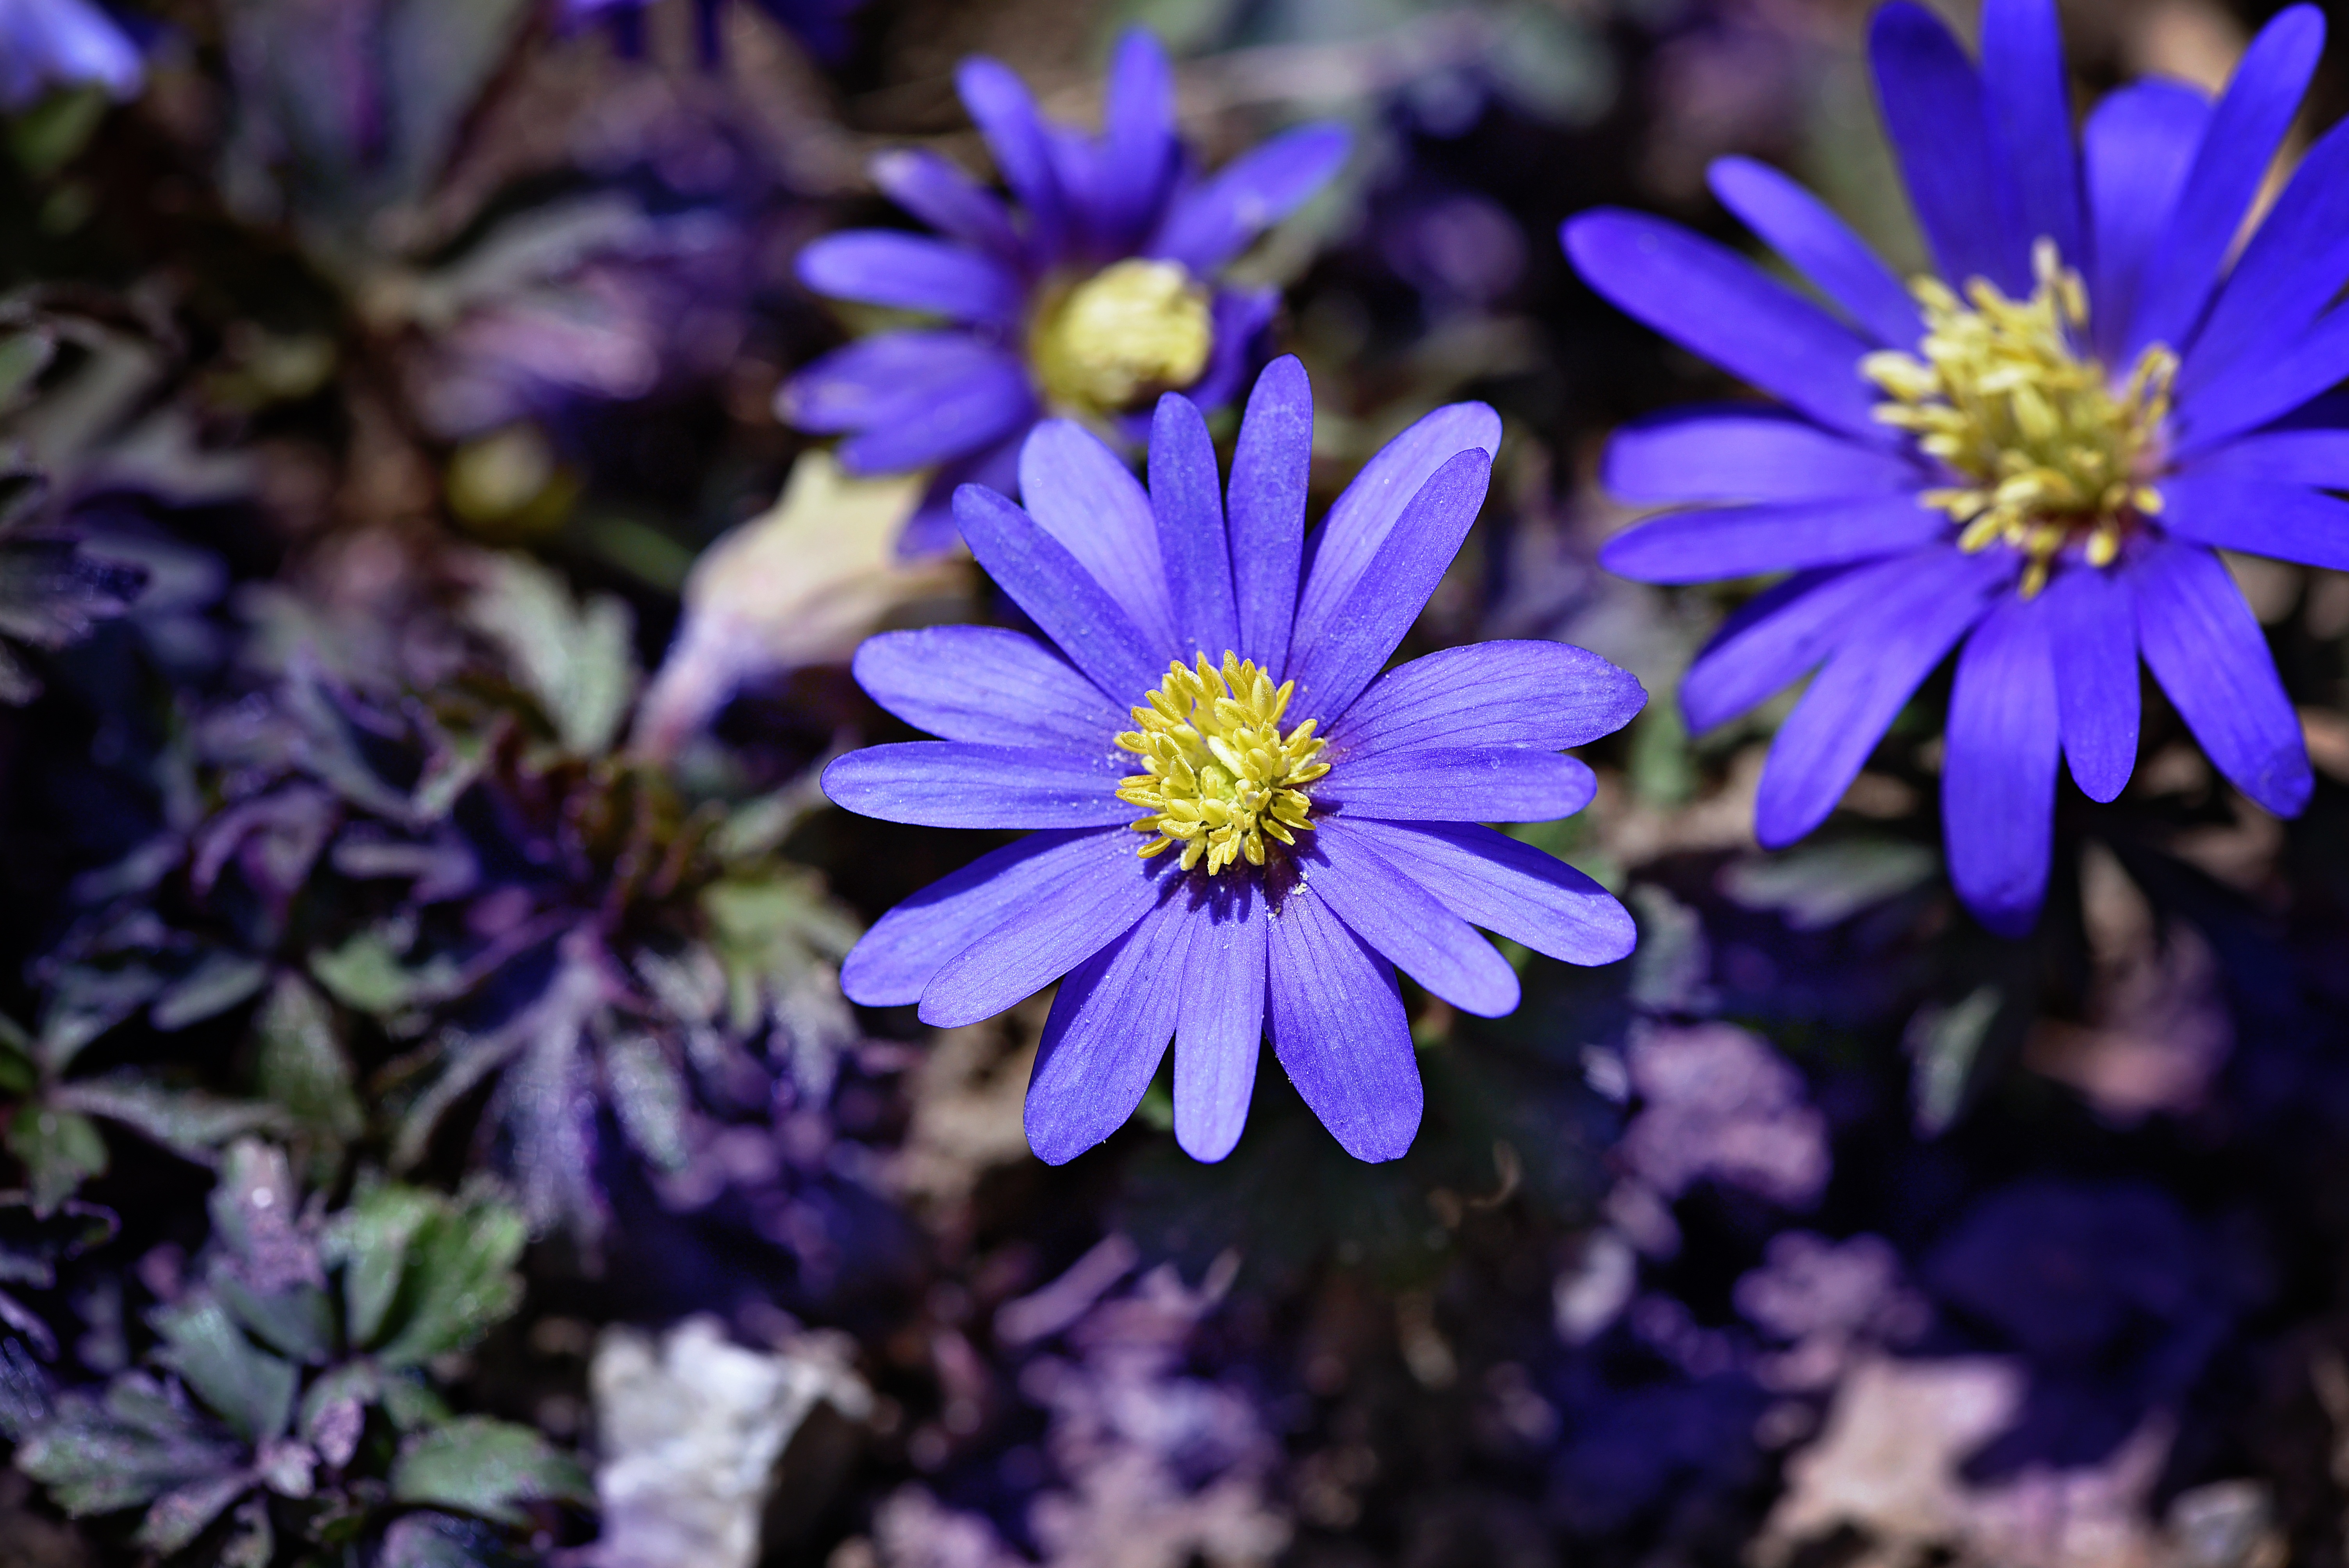
nature, blossom, plant, flower, petal, spring, botany, blue, garden, close, flora, blue flower, wildflower, aster, early bloomer, spring flower, macro photography, flowering plant, daisy family, balkan anemone, land plant